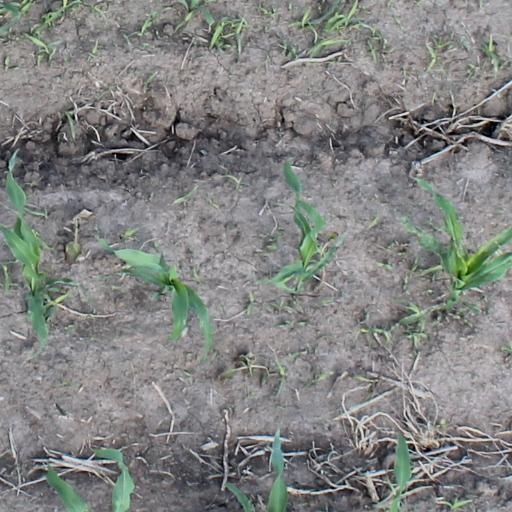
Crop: maize; corn